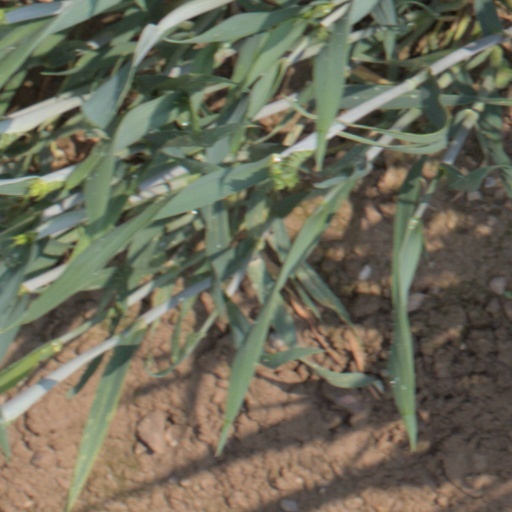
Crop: wheat